Pink Panther (character)

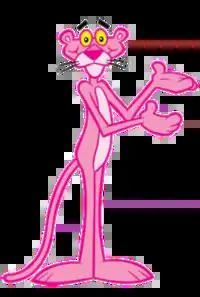
The modern appearance of the Pink Panther.

The studio was sold to Marvel Comics in 1981, and became Marvel Productions (now a part of The Walt Disney Company). During this time, the Pink Panther made a cameo appearance in Marvel's rival DC Comics cartoon, which was "Flight 601 Has Vanished," an episode of The Kid Super Power Hour with Shazam. In this episode, he was one of many characters plucked from their native dimensions and planets and brought to the fourth dimension to live life as a doll by a giant girl. He and the others were rescued by the Marvel Family. In 1984, a new Saturday morning series was produced entitled "Pink Panther and Sons". In this incarnation (produced by Hanna-Barbera Productions with Freleng serving as creative producer for the series), the still-silent Pink Panther was a father of his two talking sons, Pinky and Panky. While popular, critics complained that there was not enough Pink Panther to maintain interest for a full 30 minutes.